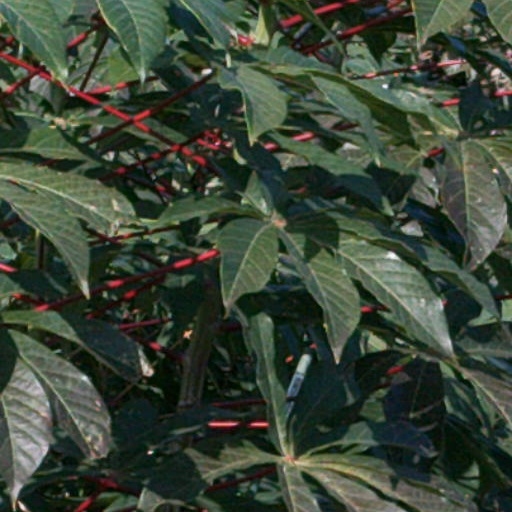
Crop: cassava